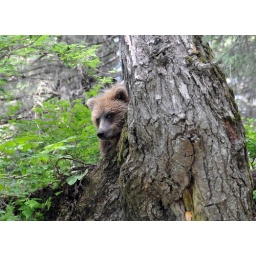
Brown bear cub around Seward, AK playing a little game of (look at the silly person with the camera).